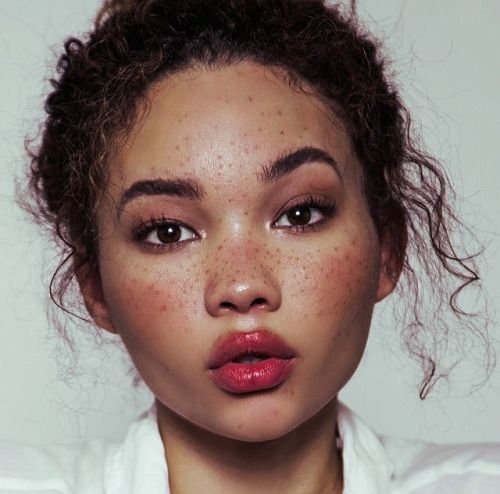
Gender: women